Alex Diniz

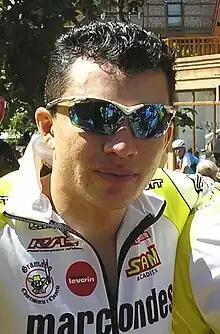

Alex Correia Diniz (born 20 October 1985) is a Brazilian professional racing cyclist, who is currently suspended from the sport. He was born in Recife, and his specialties are climbing and endurance races.